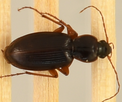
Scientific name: Synuchus impunctatus
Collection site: Bartlett Experimental Forest NEON (BART), plot BART_066